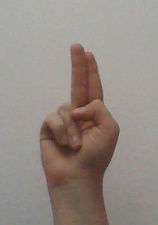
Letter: taa